Portolan chart

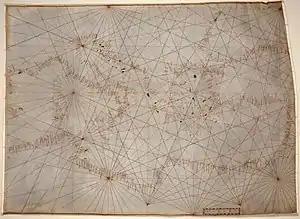
A portolan nautical chart of the Mediterranean Sea, second quarter of the 14th century. Kept in the Library of Congress, where it is the oldest original cartographic artifact.

Portolan charts are nautical charts, first made in the 13th century in the Mediterranean basin and later expanded to include other regions. The word "portolan" comes from the Italian "portolano", meaning "related to ports or harbors", and which since at least the 17th century designates "a collection of sailing directions".